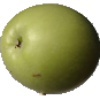
Label: apple_granny_smith